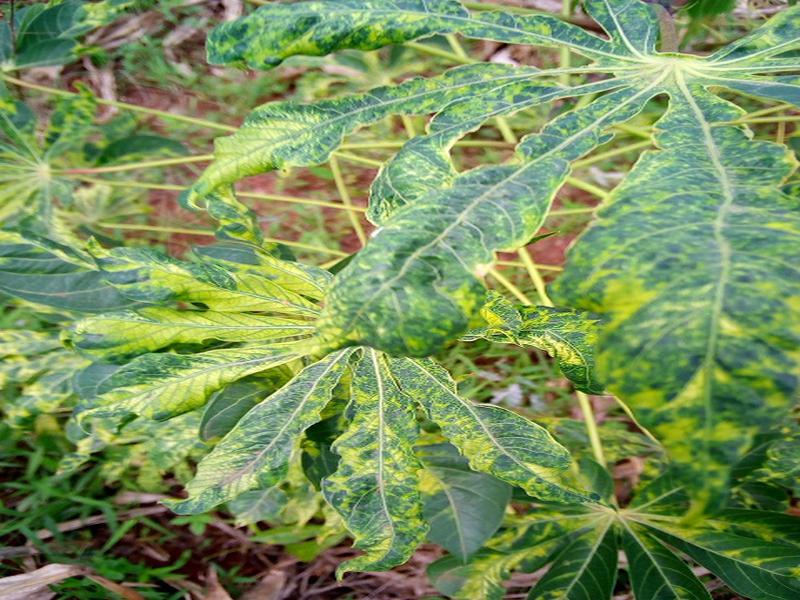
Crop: cassava
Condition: mosaic_disease